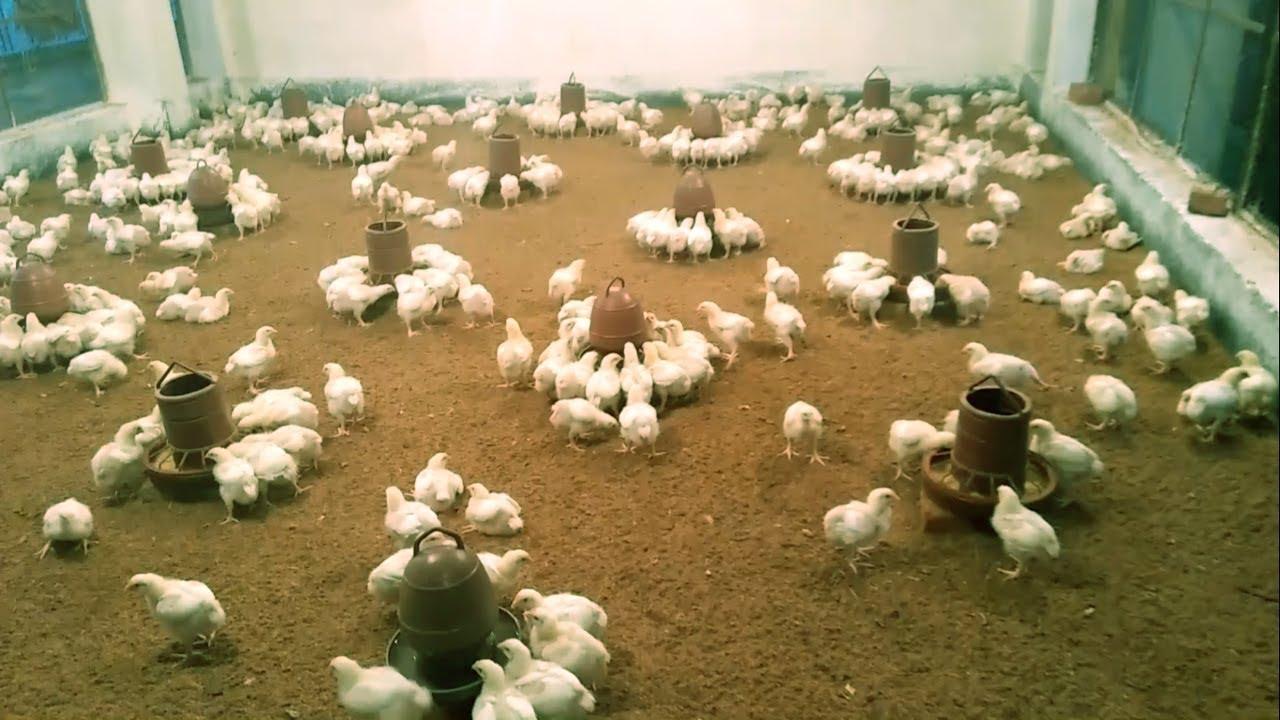
Banda lenye vifaranga vya kuku vikiwa vinakula chakula kutoka kwenye ndoo ndogo, kwa ajili ya kukua na kupelekwa sokoni kwenda kuuzwa.